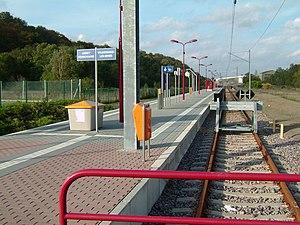
La gare de Volmerange-les-Mines est une gare ferroviaire française terminus de la ligne luxembourgeoise 6b, située sur le territoire de la commune de Volmerange-les-Mines dans le département de Moselle en région Grand Est.